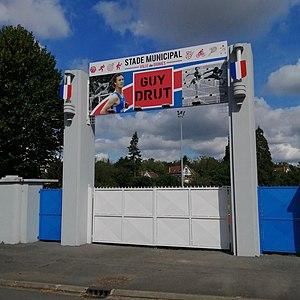
Entrée du stade de la commune française Oignies au nom de Guy Drut.
Guy Drut, né le 6 décembre 1950 à Oignies dans le Pas-de-Calais, est un athlète et homme politique français.